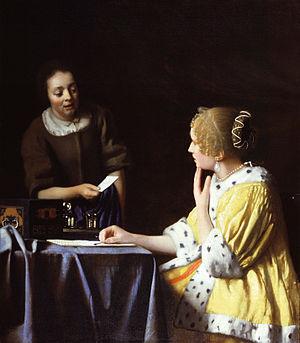
L’histoire des femmes est une branche de l'histoire consacrée à l'étude des femmes en tant que groupe social, apparue dans les années 1970 et étroitement liée aux luttes féministes. De nombreux auteurs constatent en effet l'absence d'« historicité » des études sur les femmes. Ce qu'ils analysent comme un processus de déshistoricisation est un phénomène qui tente de nier tout processus historique influençant la condition féminine et qui s'appuie pour cela sur des invariants réels et historiques. L'histoire des femmes devrait donc s'appuyer sur ce que Pierre Bourdieu appelle une « reconstitution de l'histoire du travail historique de déshistoricisation ». L'historiographie de l’histoire des femmes est, quant à elle, l’étude de la place de la femme dans l'Histoire. Les femmes y sont étudiées dans leur rapports aux hommes, à la famille, à la société, etc. ainsi que l’évolution de ces rapports.